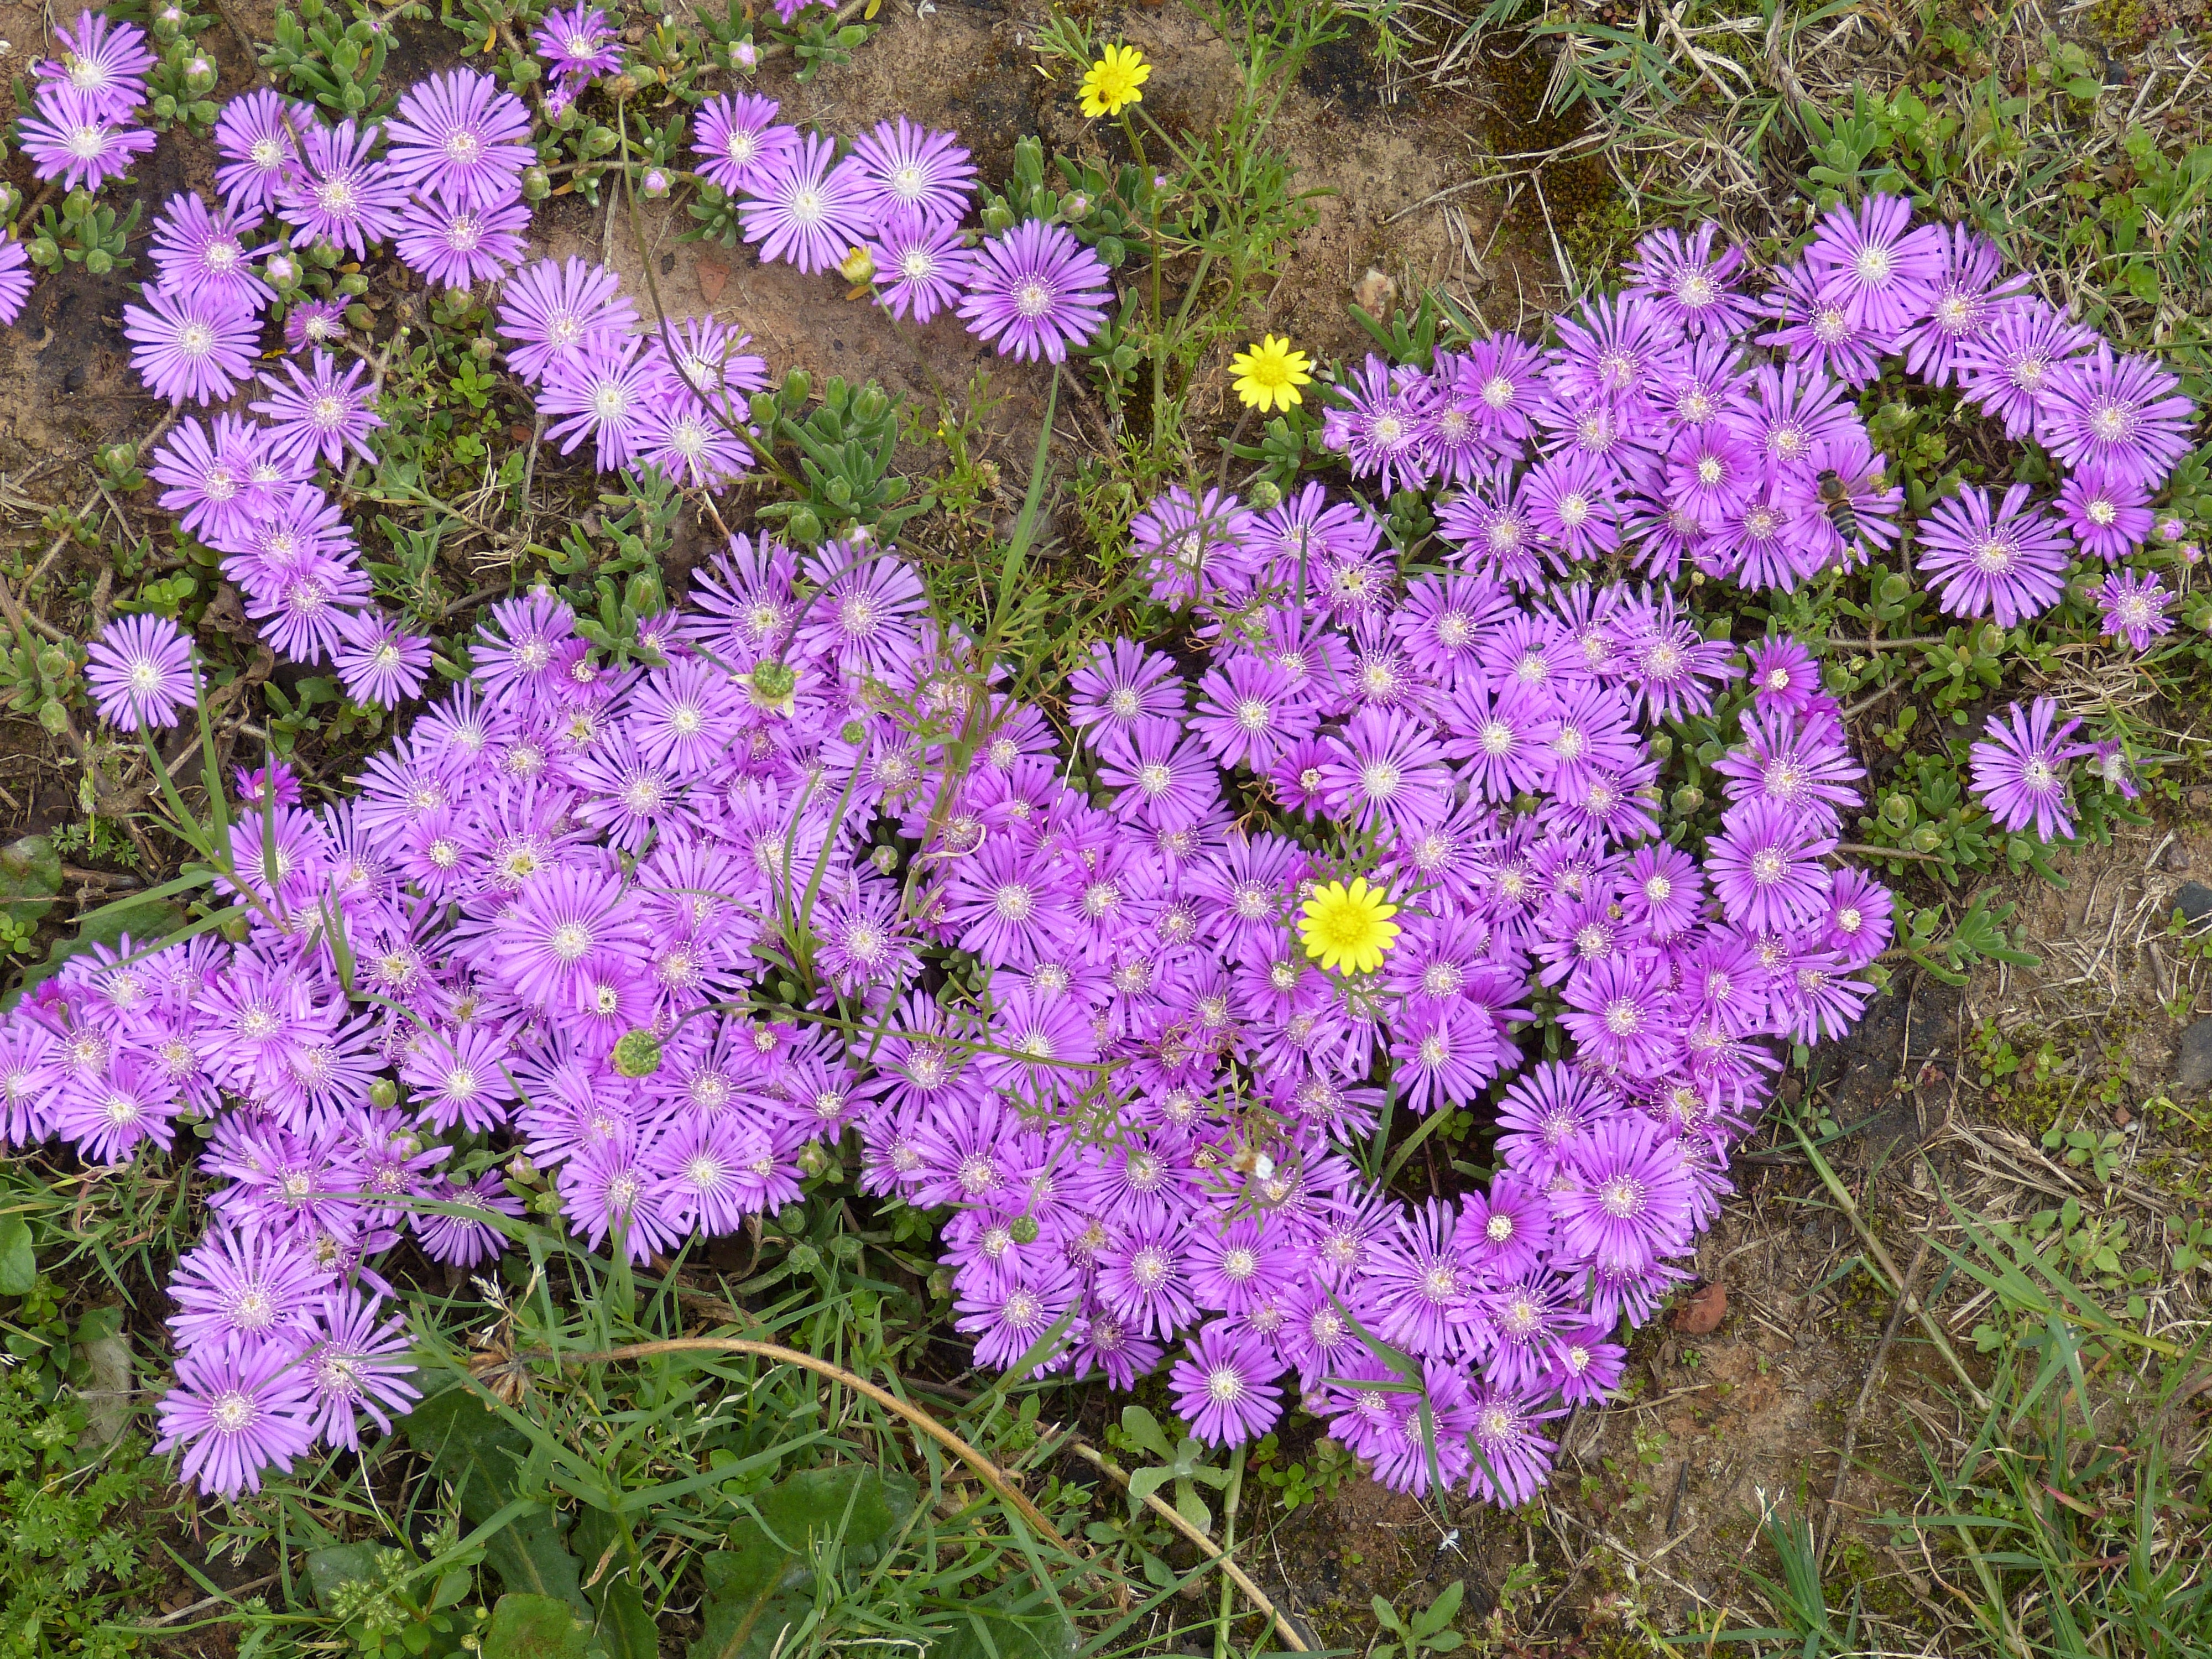
nature, plant, flower, herb, blue, flora, wildflower, shrub, aster, cape, south africa, flowering plant, daisy family, annual plant, woody plant, land plant